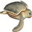
Label: turtle